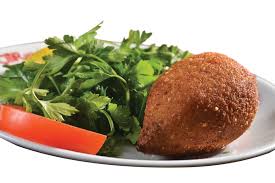
Yemek: icli_kofte